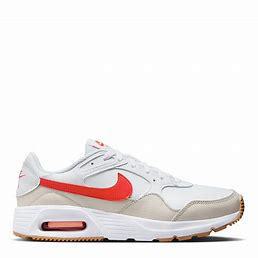
Brand: Nike
Model: Air Max SC